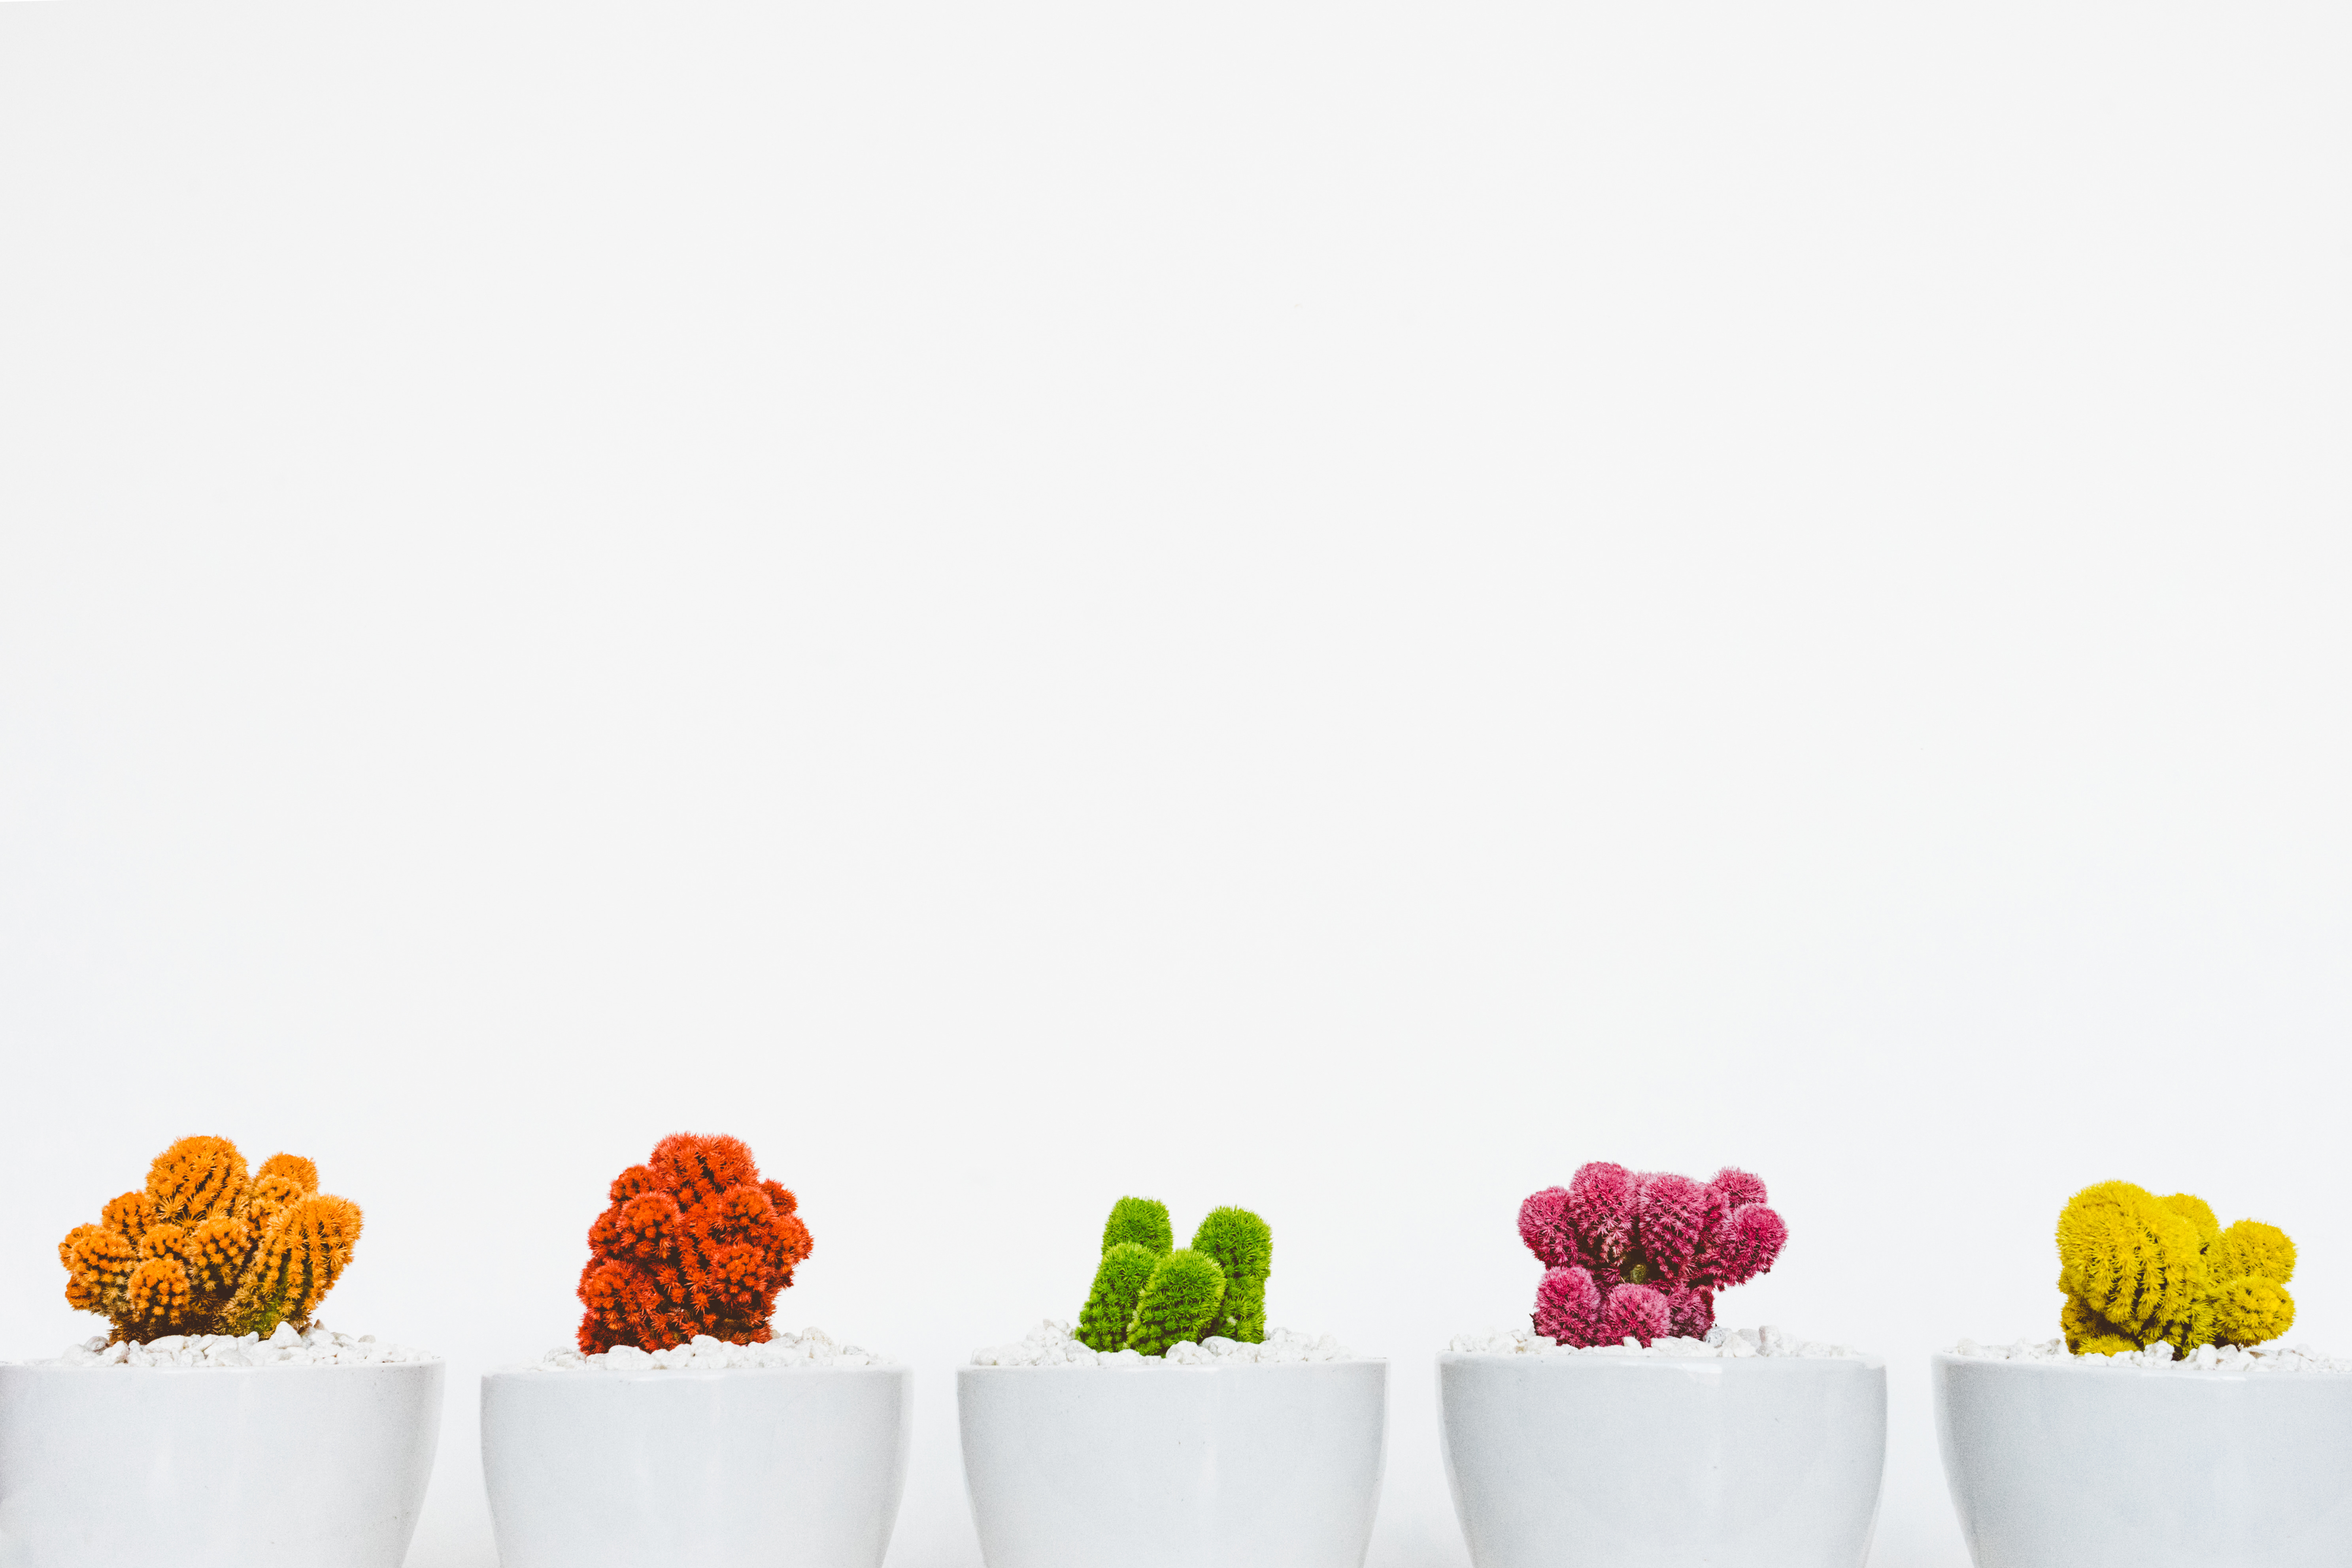
cactus, plant, leaf, flower, petal, pattern, color, yellow, cacti, potted, design, minimalism, minimal, flowering plant, daisy family, land plant